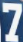
Number: 7